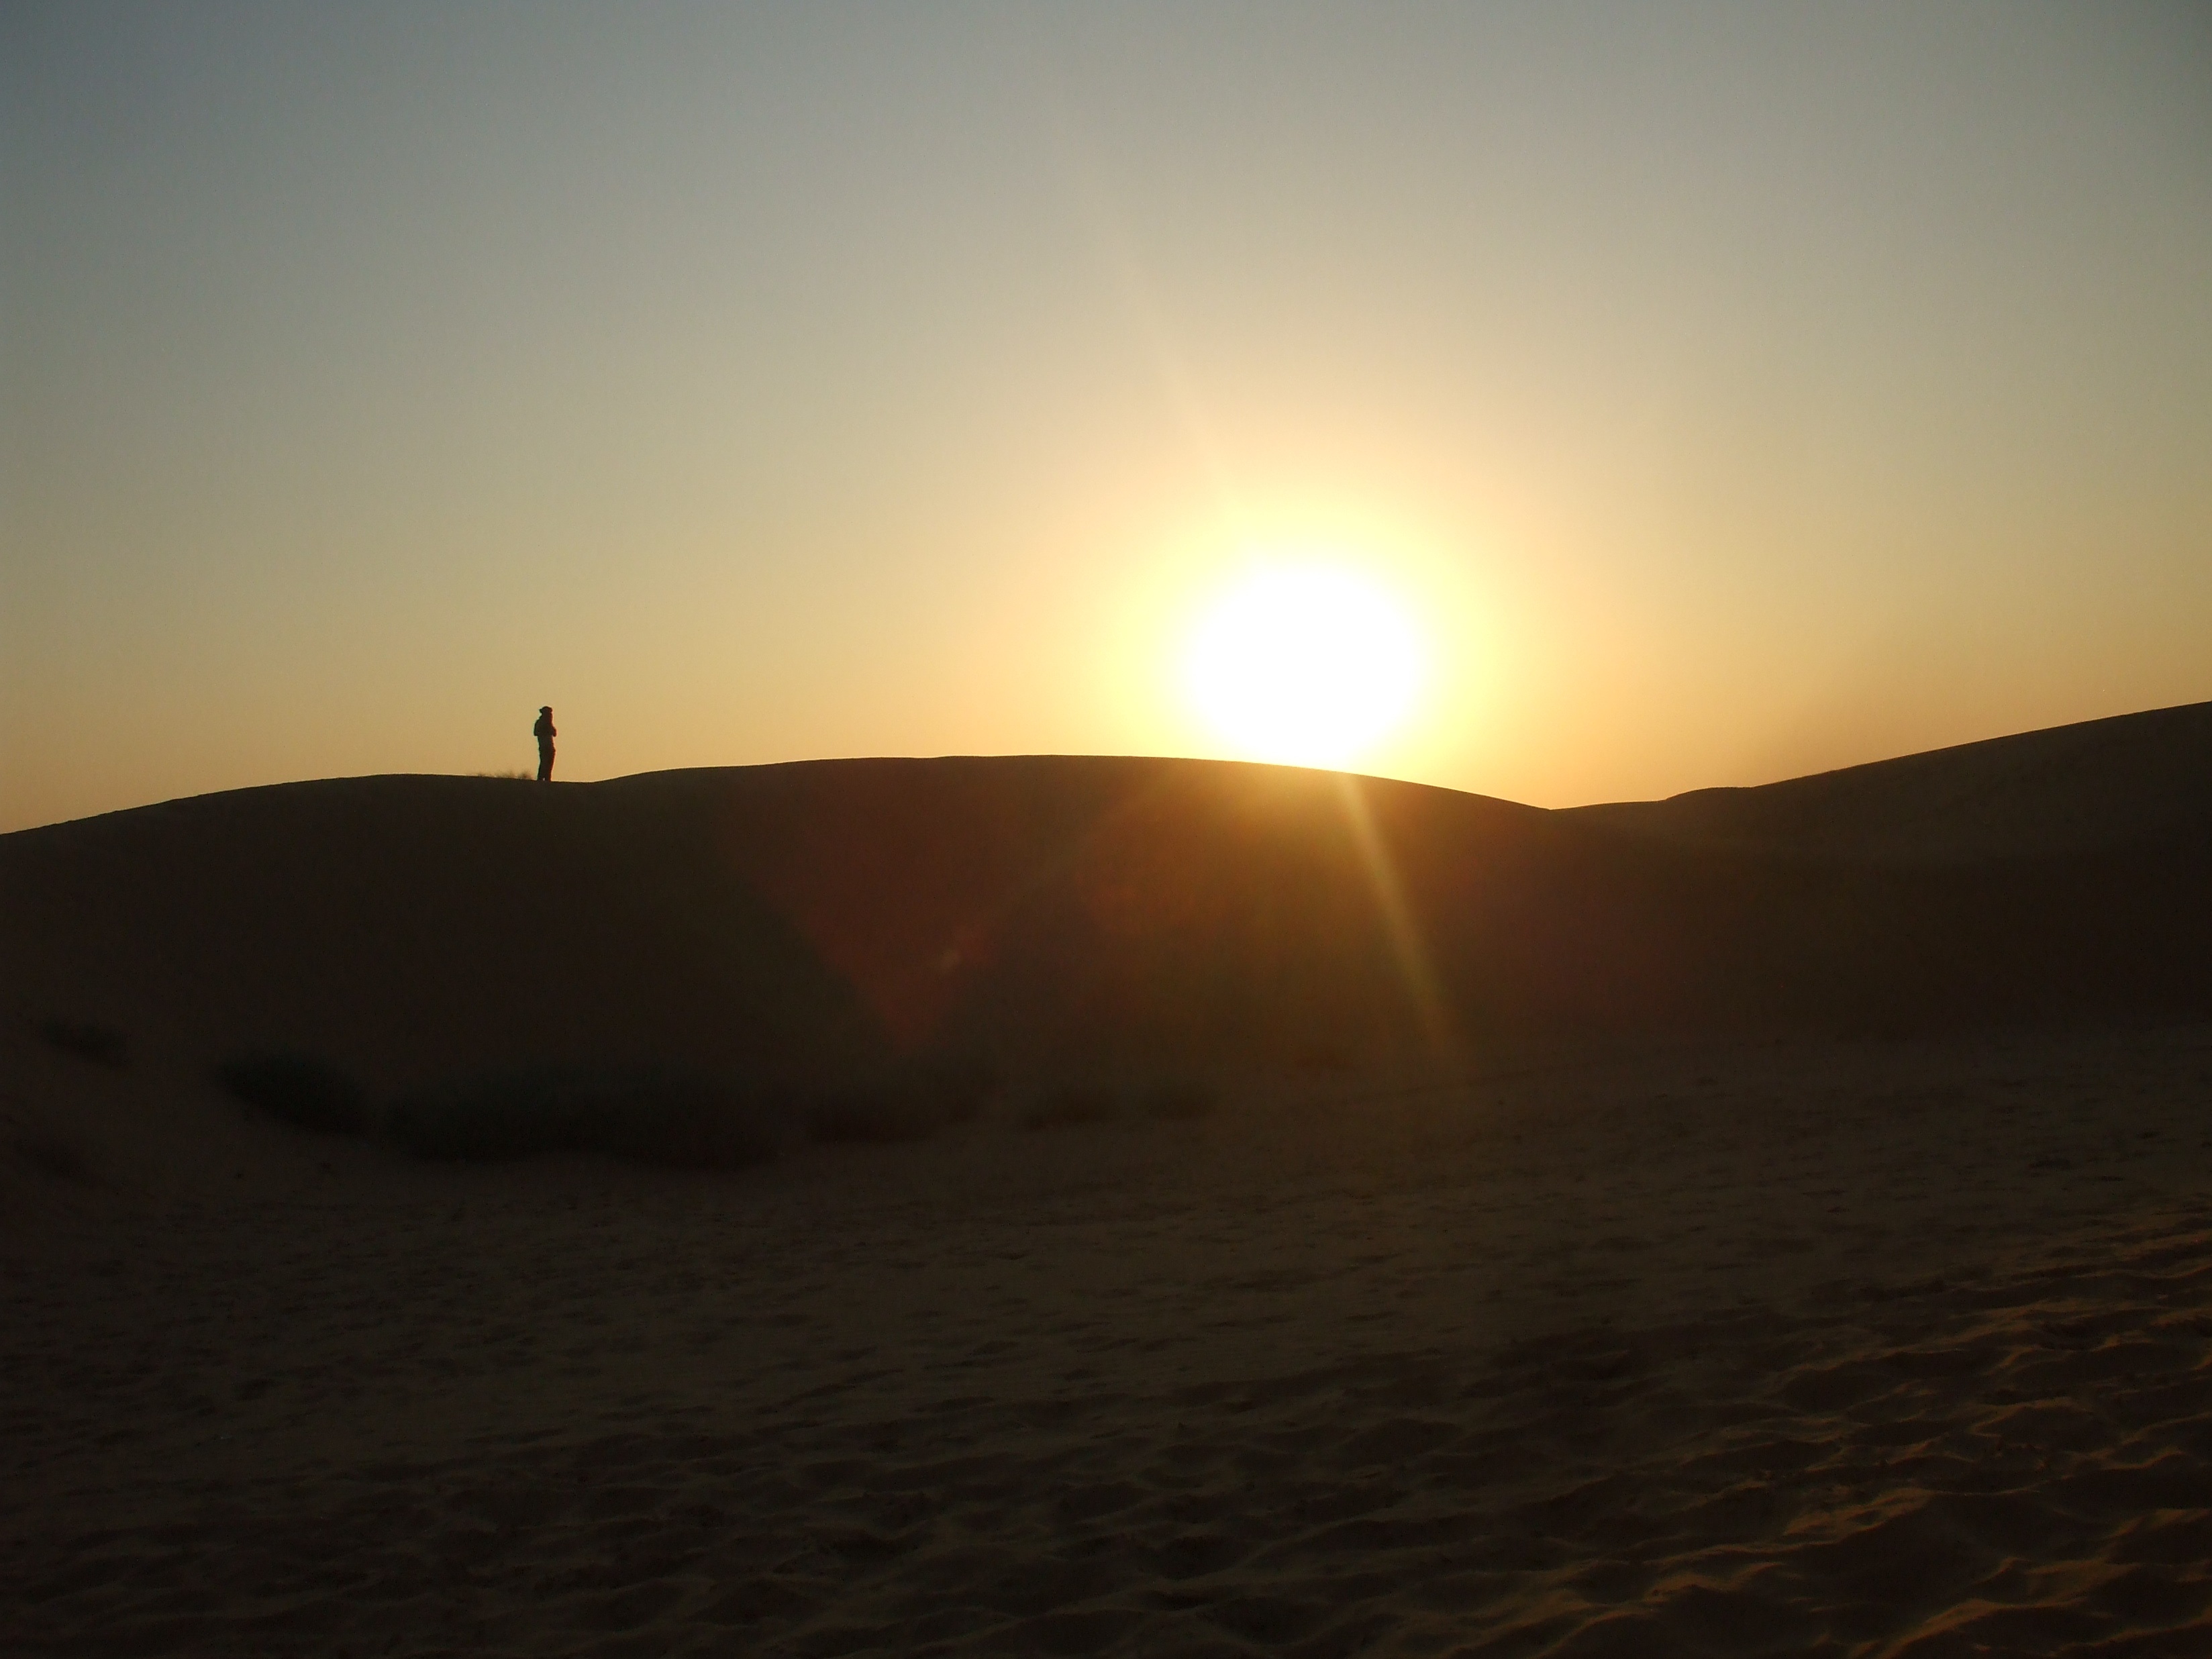
landscape, sea, sand, horizon, sun, sunrise, sunset, sunlight, morning, desert, dawn, dusk, habitat, sahara, afterglow, landform, natural environment, aeolian landform